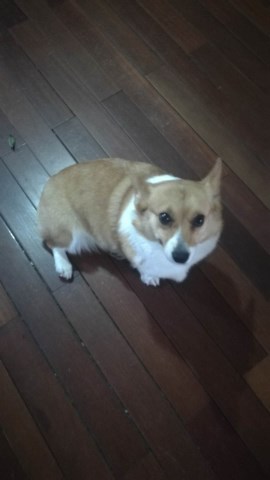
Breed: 2909-n000116-Cardigan